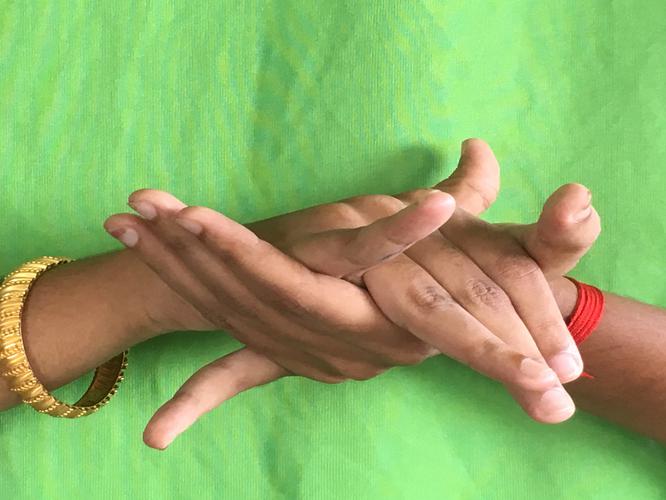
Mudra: Kurma
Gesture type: double_hand